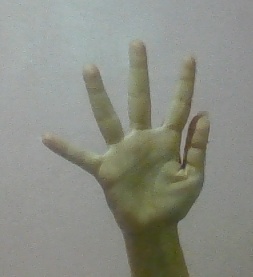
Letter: sheen